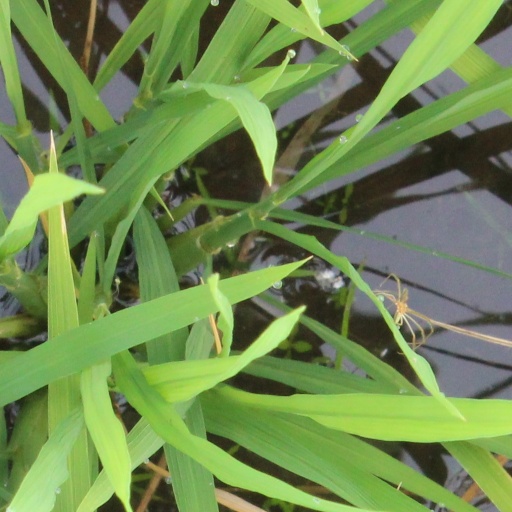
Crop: rice